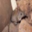
Label: shrew